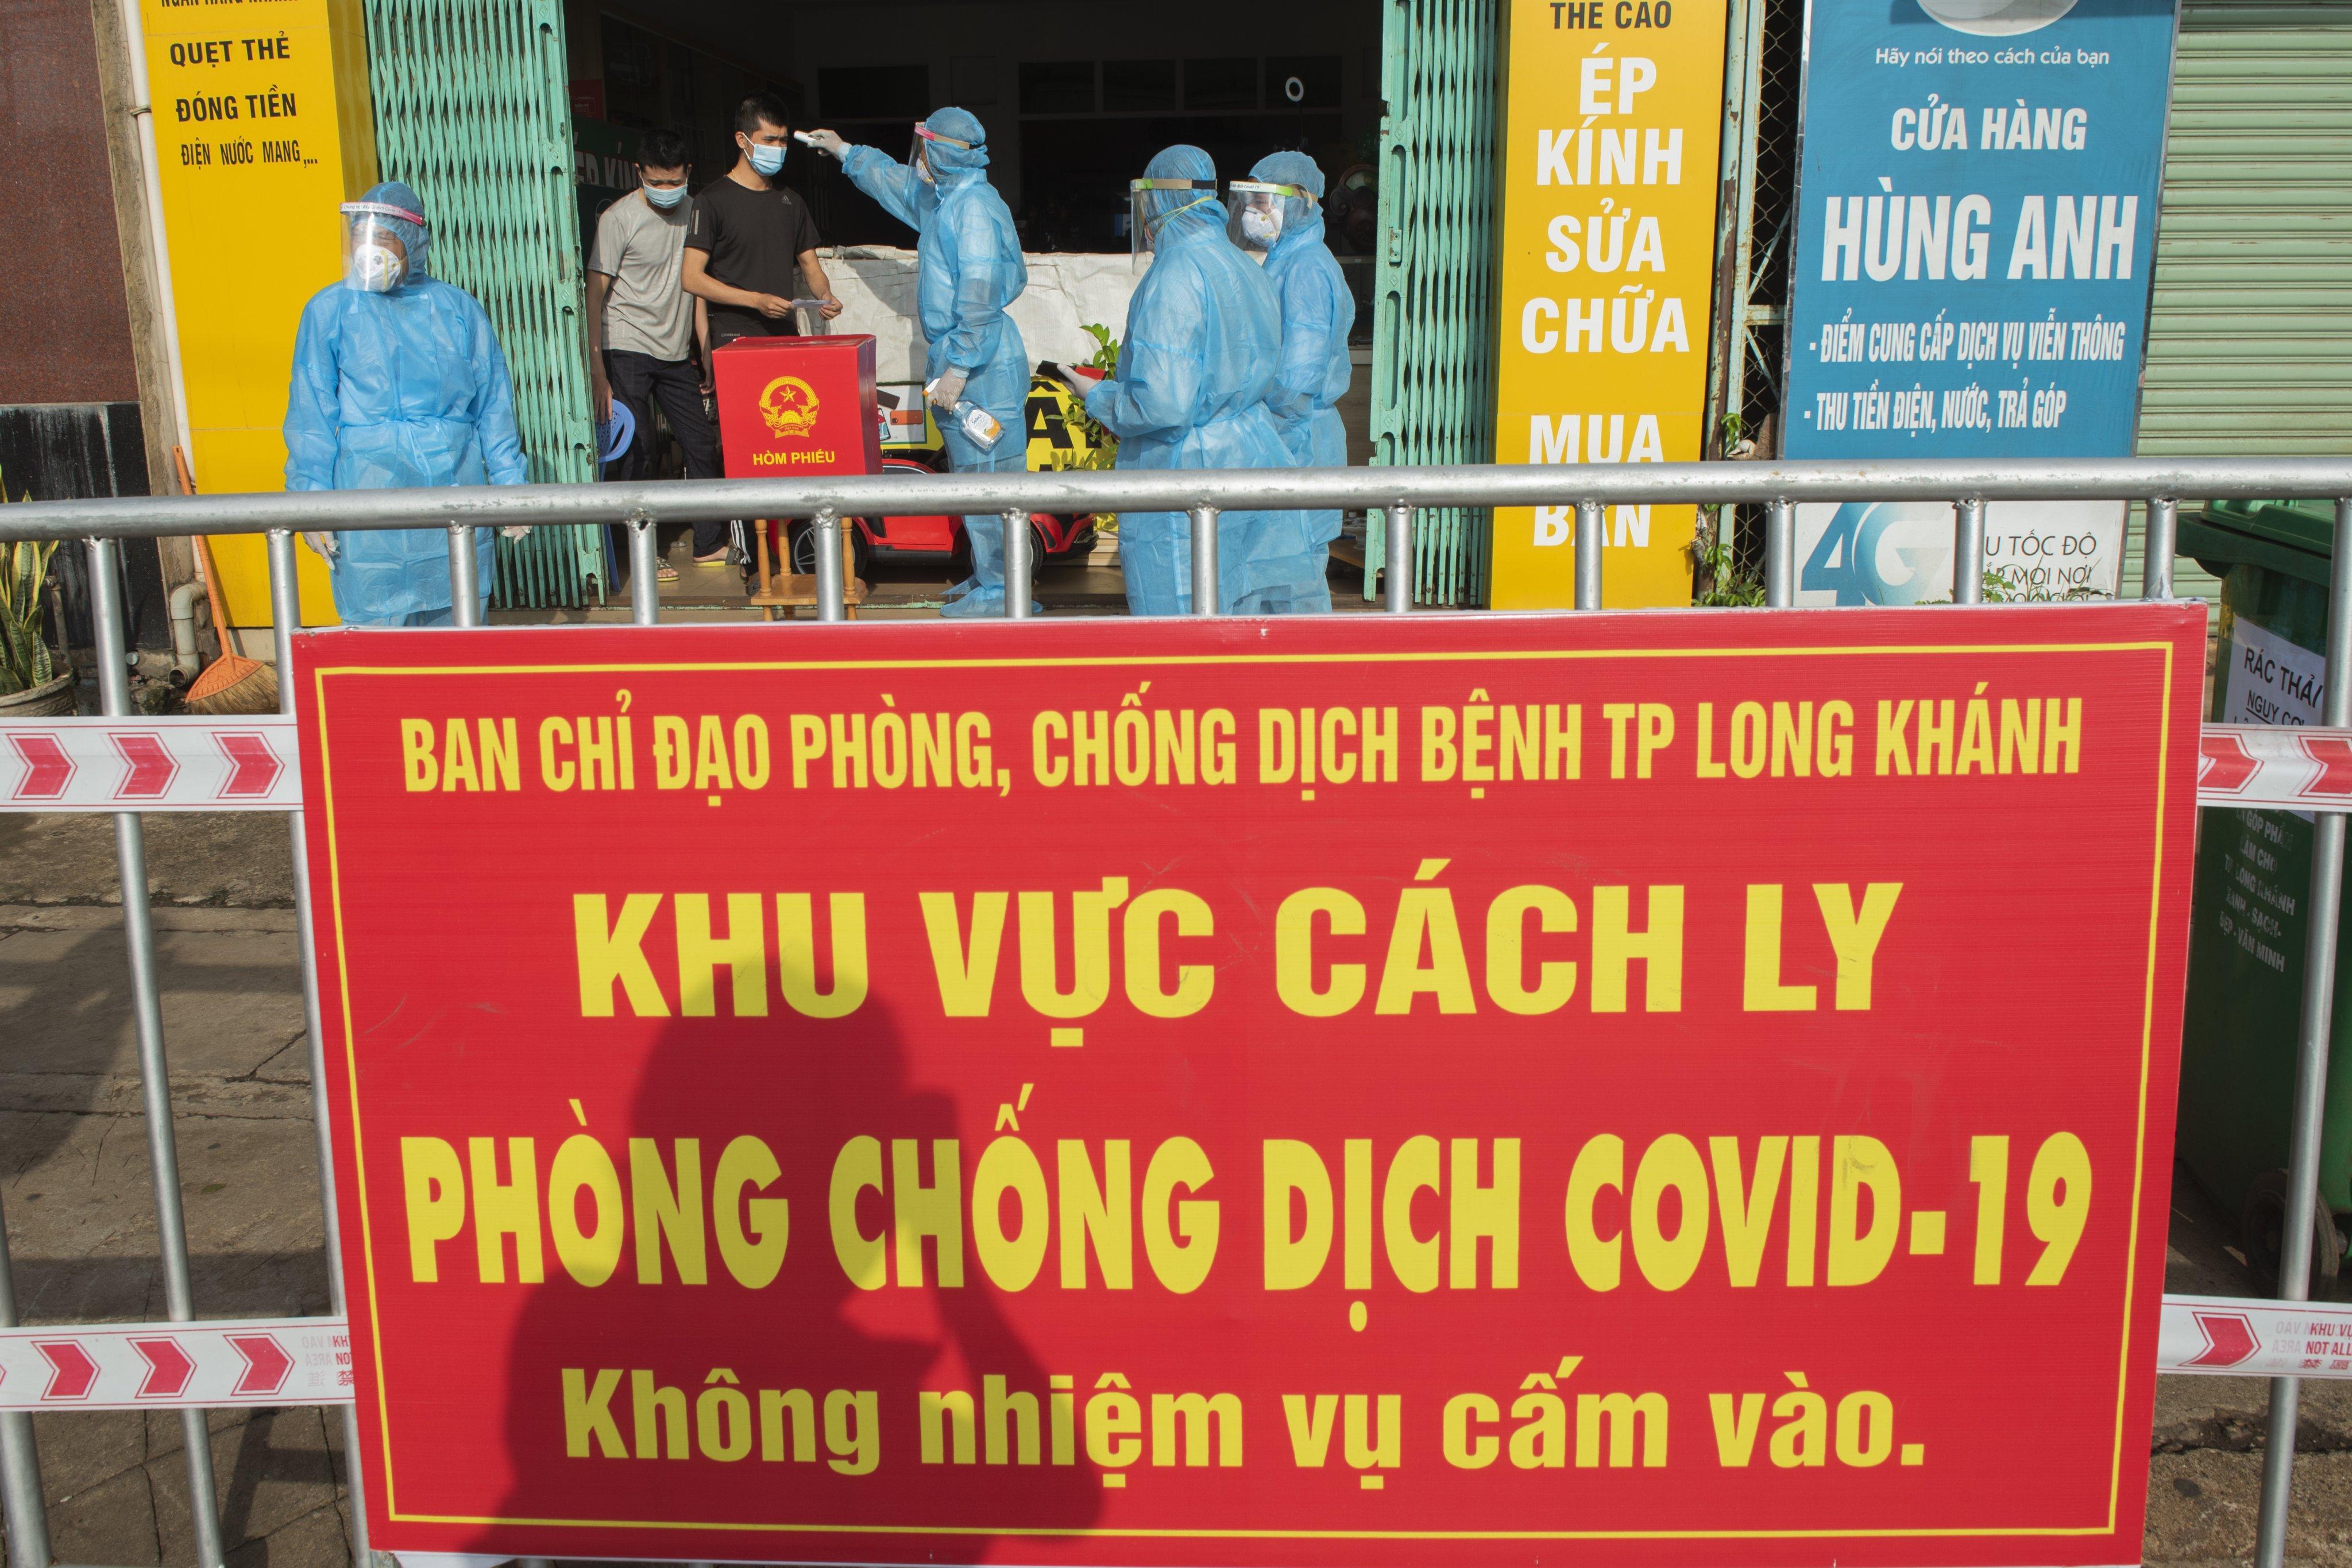
có tất cả bốn người mặc đồ bảo hộ